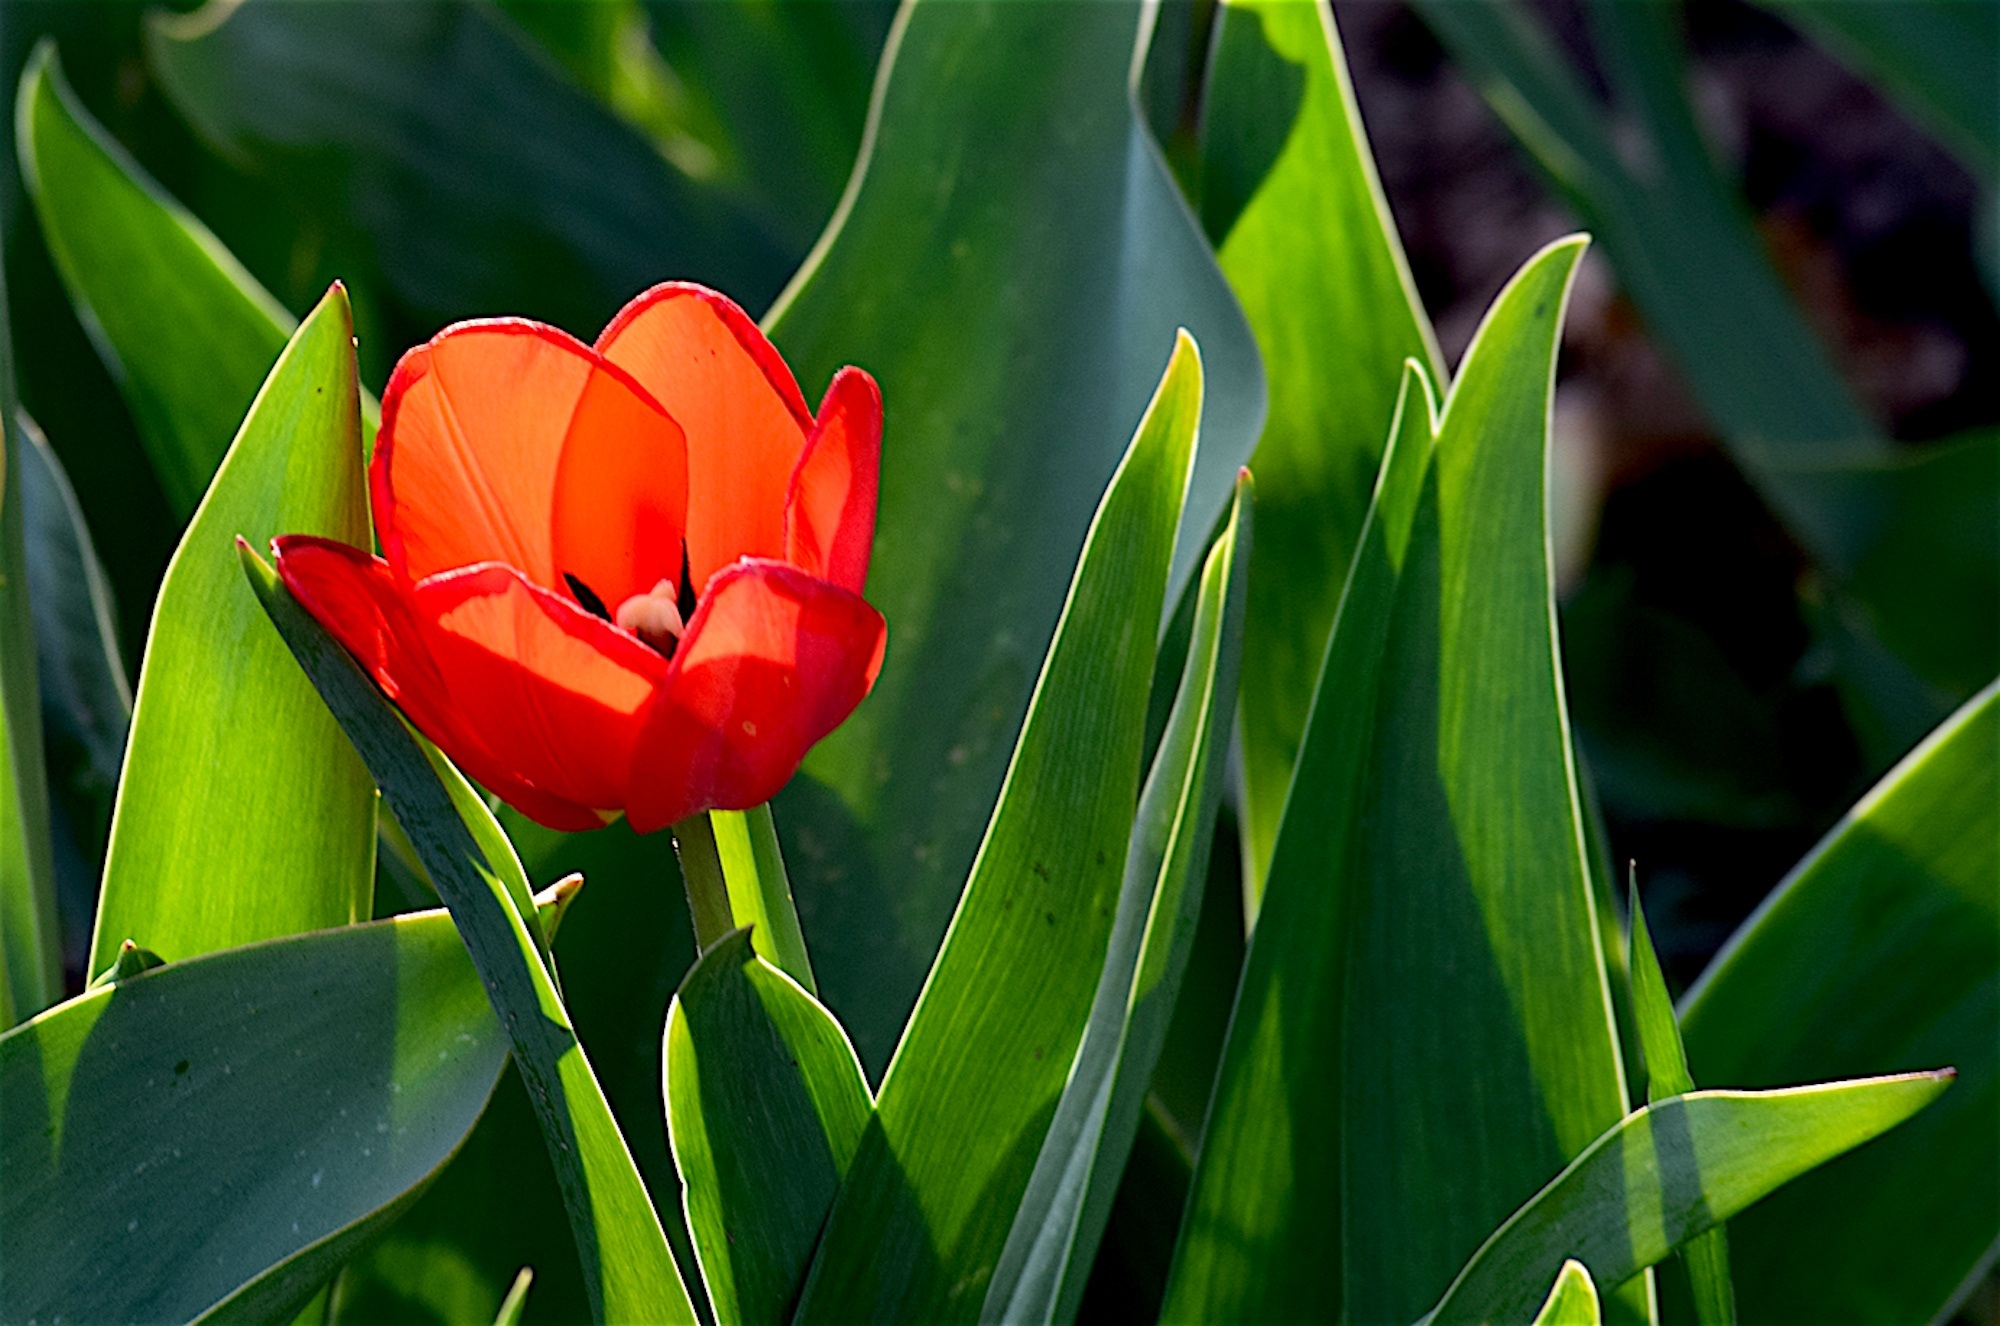
nature, blossom, plant, leaf, flower, petal, bloom, floral, tulip, spring, green, red, color, park, fresh, botany, blooming, colorful, garden, flora, season, bright, day, vibrant, bud, macro photography, flowering plant, plant stem, land plant